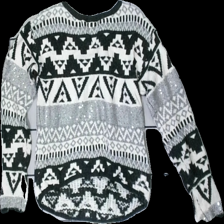
View: front
Type: Sweater
Category: Children
Brand: Logg (H&M)
Colors: White, Black
Material: 68% cotton 32% nylone
Pattern: Geometric print
Cut: Regular
Season: All
Damage location: top center
Damage 2 location: bottom center
Price range: <50
Recommended usage: Export
Description: vit och svart tröja med geometriskt mönster och glitter i. lätt nopprig över hela